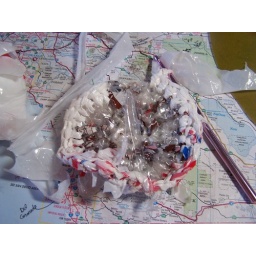
plastic bag jellyfish in progress